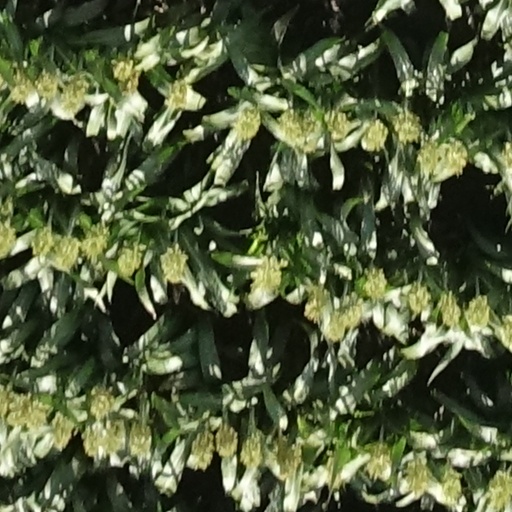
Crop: sorghum